Citalopram

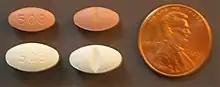
Citalopram HBr tablets in 20-mg (coral, marked 508) and 40-mg (white, marked 509), and a United States one-cent coin (size 19.05 mm/0.75 in)

In the United States, citalopram is approved to treat major depressive disorder. Citalopram appears to have comparable efficacy and superior tolerability relative to other antidepressants. In the National Institute for Health and Clinical Excellence ranking of ten antidepressants for efficacy and cost-effectiveness, citalopram is fifth in effectiveness (after mirtazapine, escitalopram, venlafaxine, and sertraline) and fourth in cost-effectiveness.